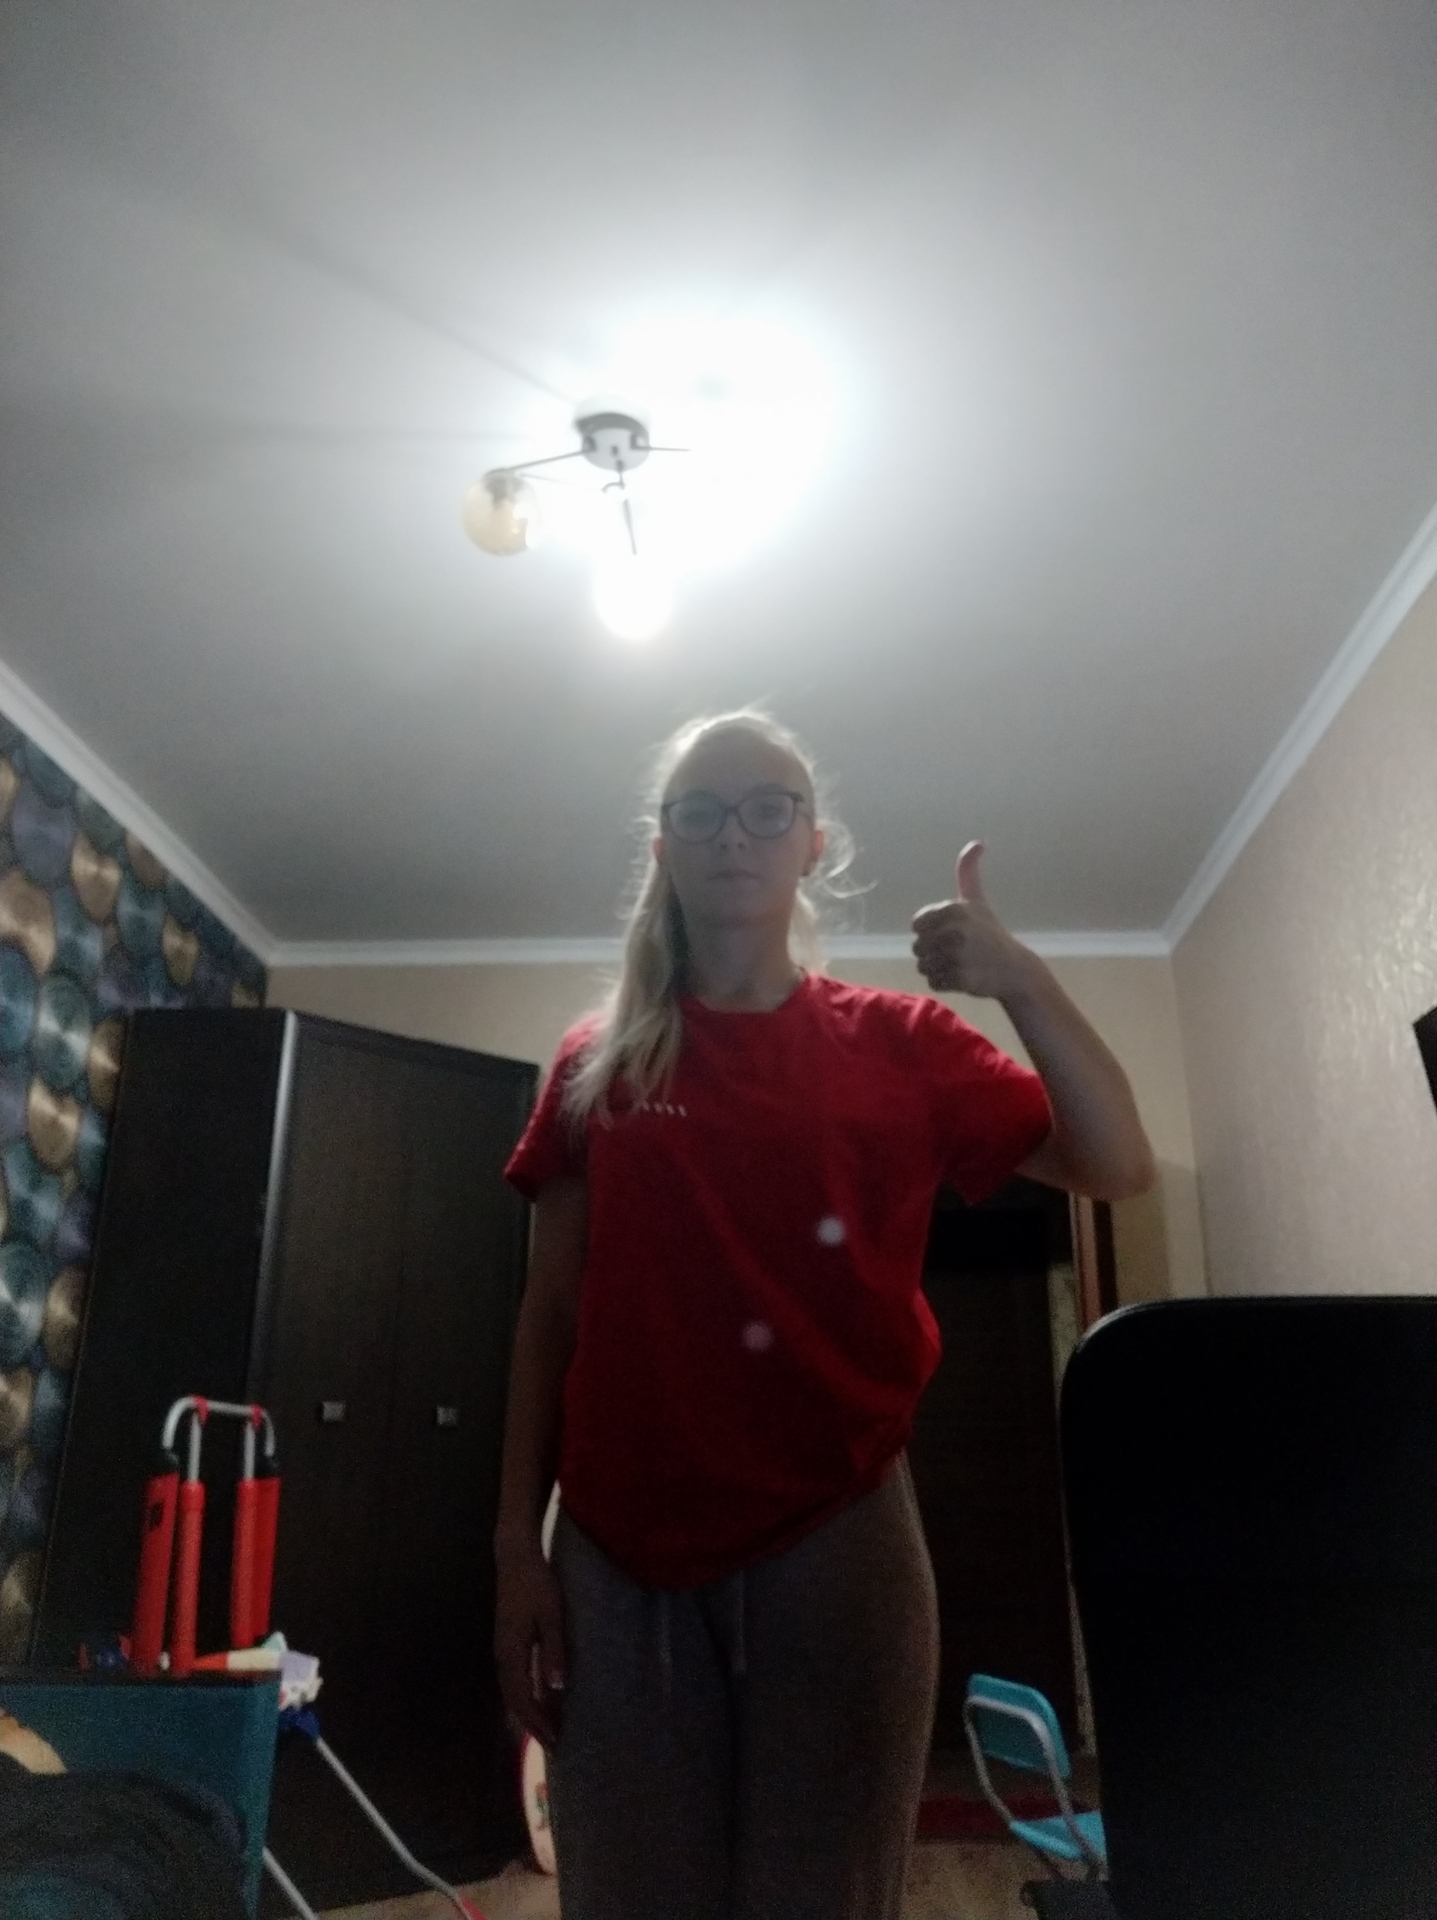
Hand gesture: like